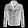
Label: Coat